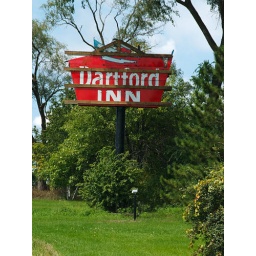
The Dartford Inn highway sign in Green Lake, WI.